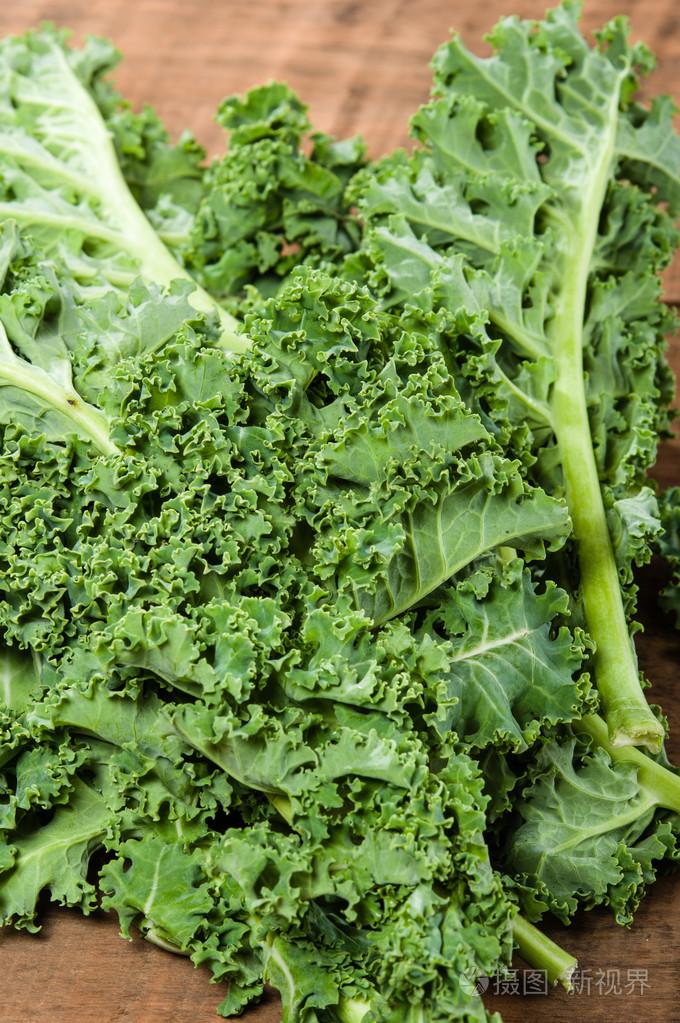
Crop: unknown
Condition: cabbage